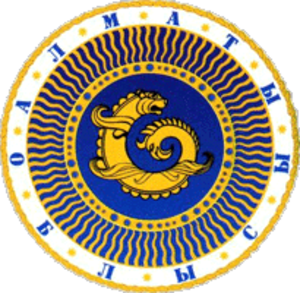
L'oblys d'Almaty est la plus peuplée des régions administratives du Kazakhstan. Son centre administratif est la ville de Taldykourgan.